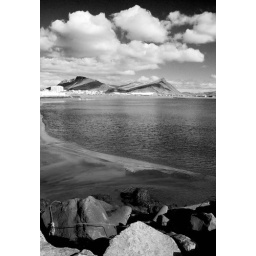
Mountain Akrafjall in black and white